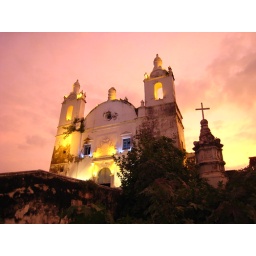
They hold weekly Portugese fish BBQs here and there is a guest house in the top floor.